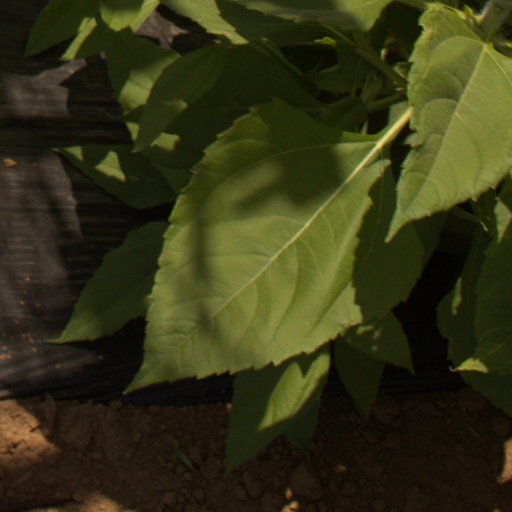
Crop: Jerusalem artichoke